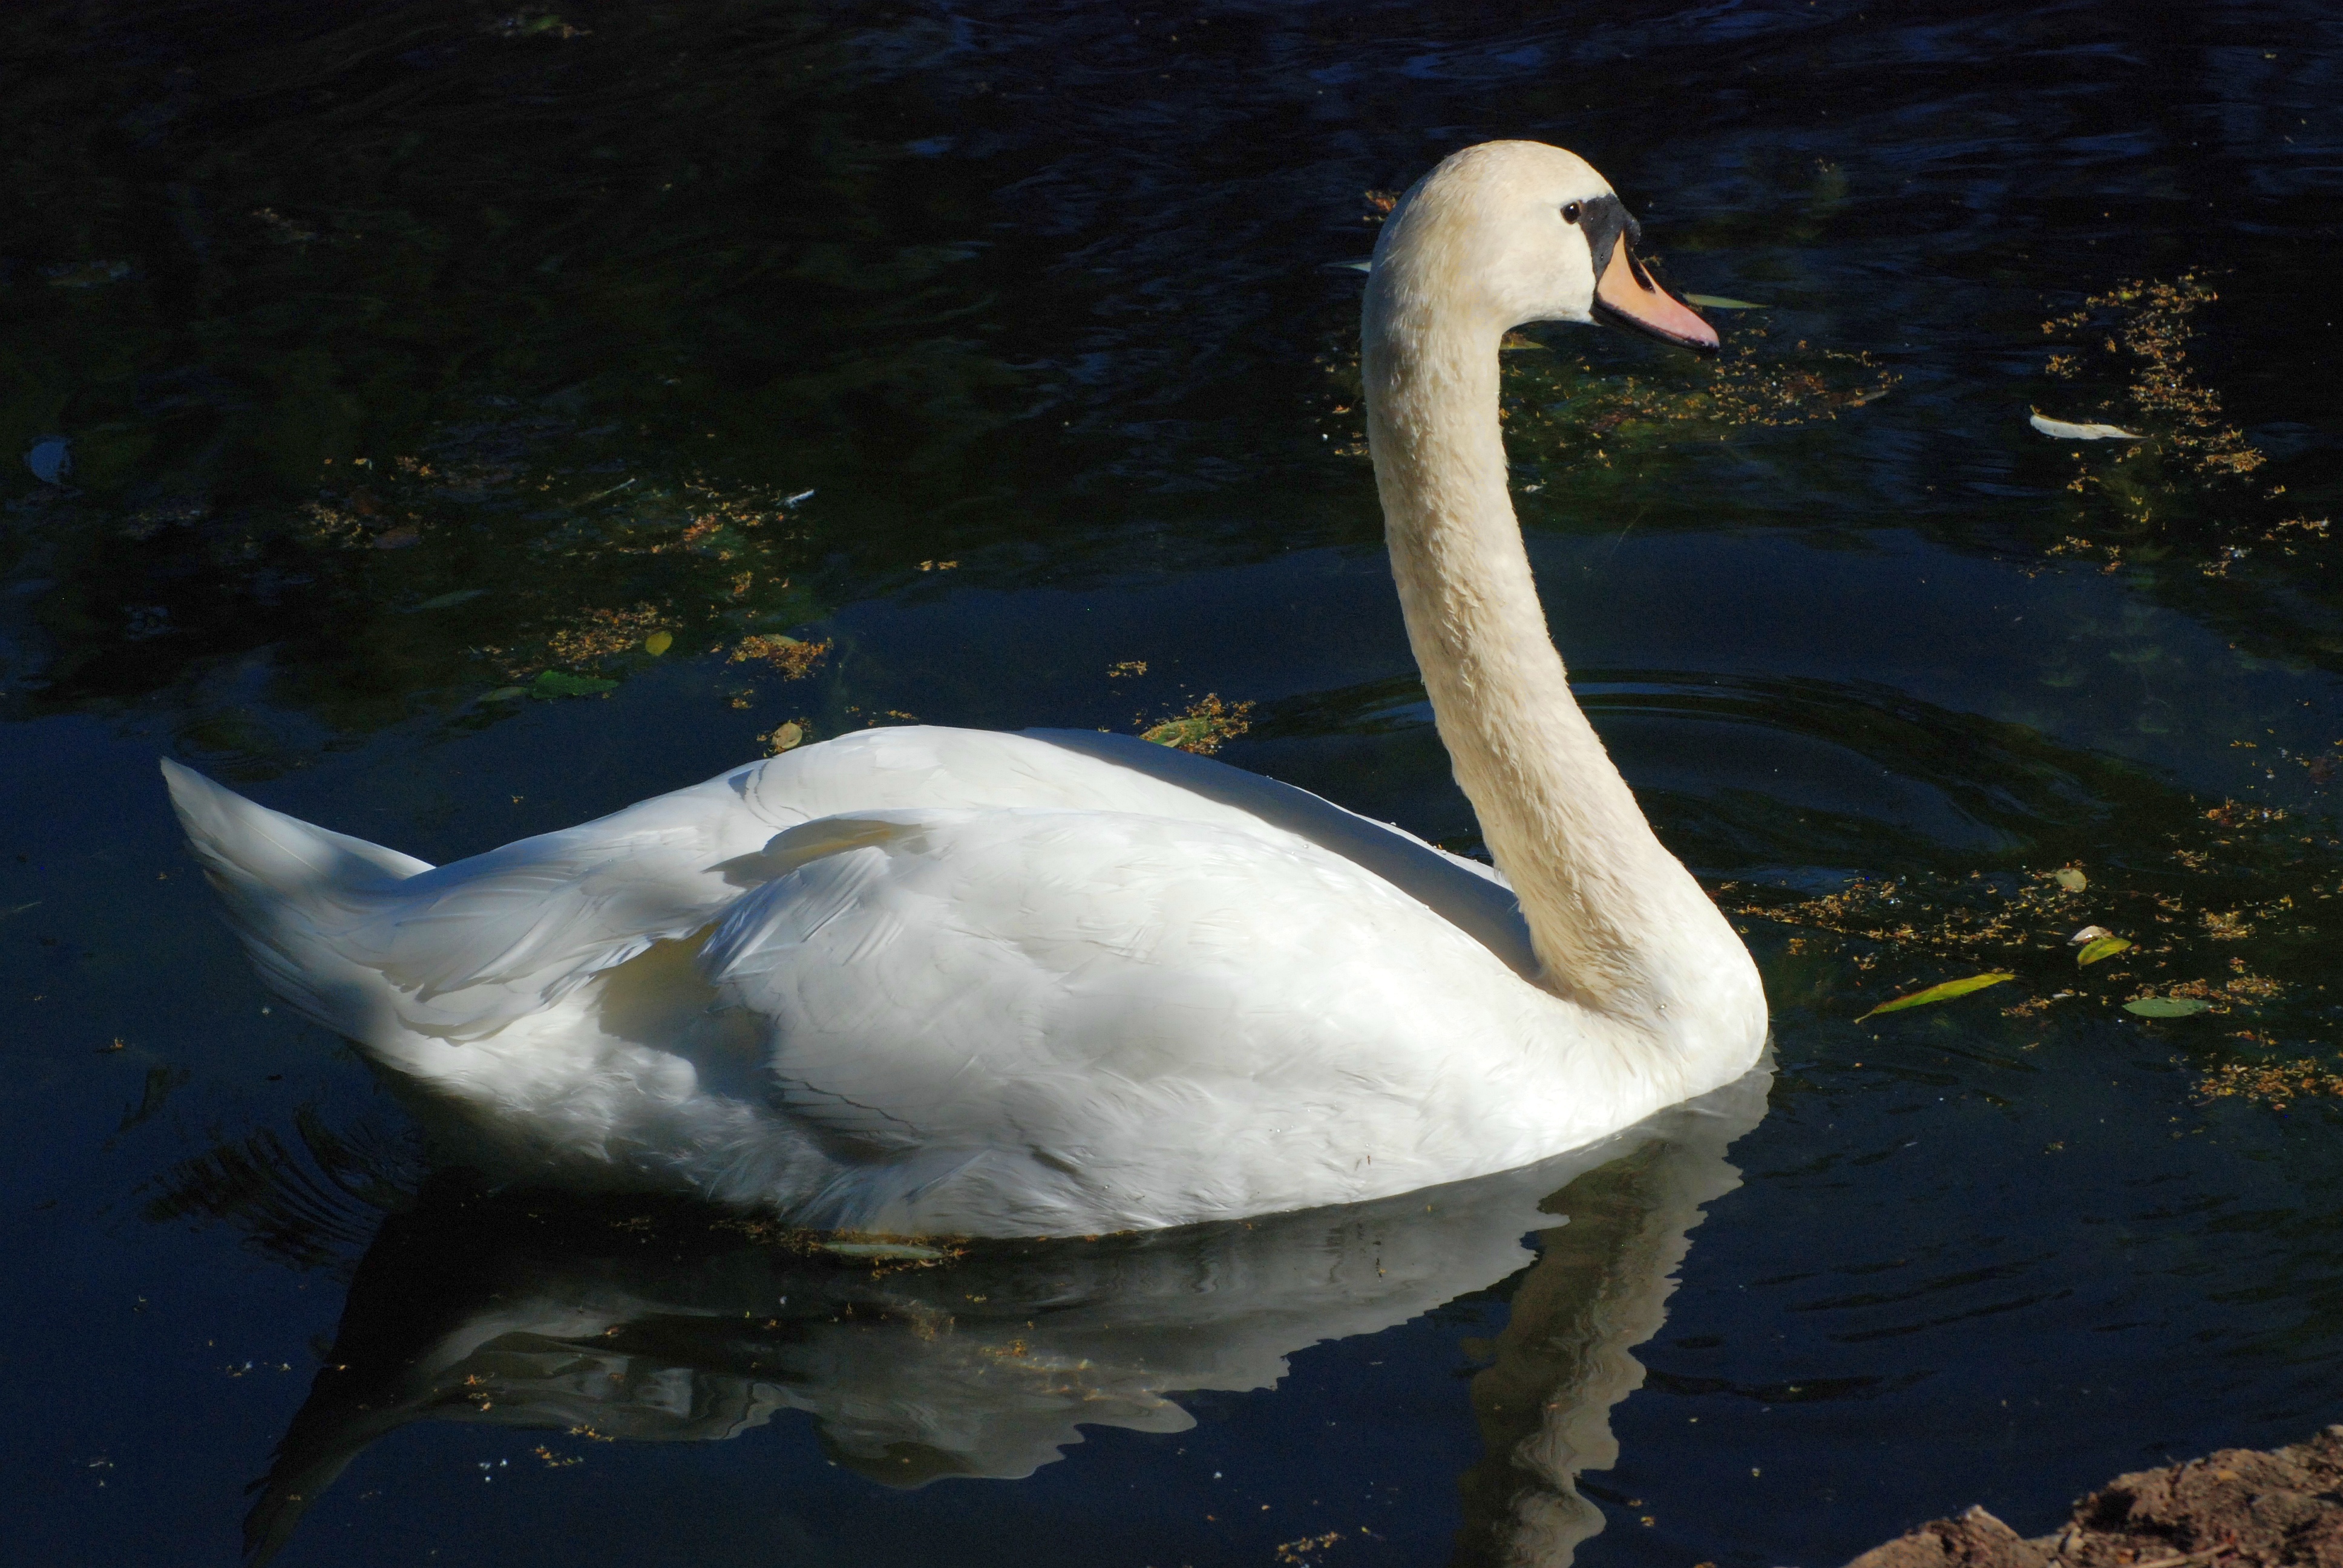
nature, bird, wing, reflection, beak, park, nikon, fauna, birds, swan, vertebrate, moscow, gorkypark, nikkor, russia, d80, waterfowl, water bird, moskau, 18135mmf3556g, 18135mm, nikond80, moscou, ducks geese and swans